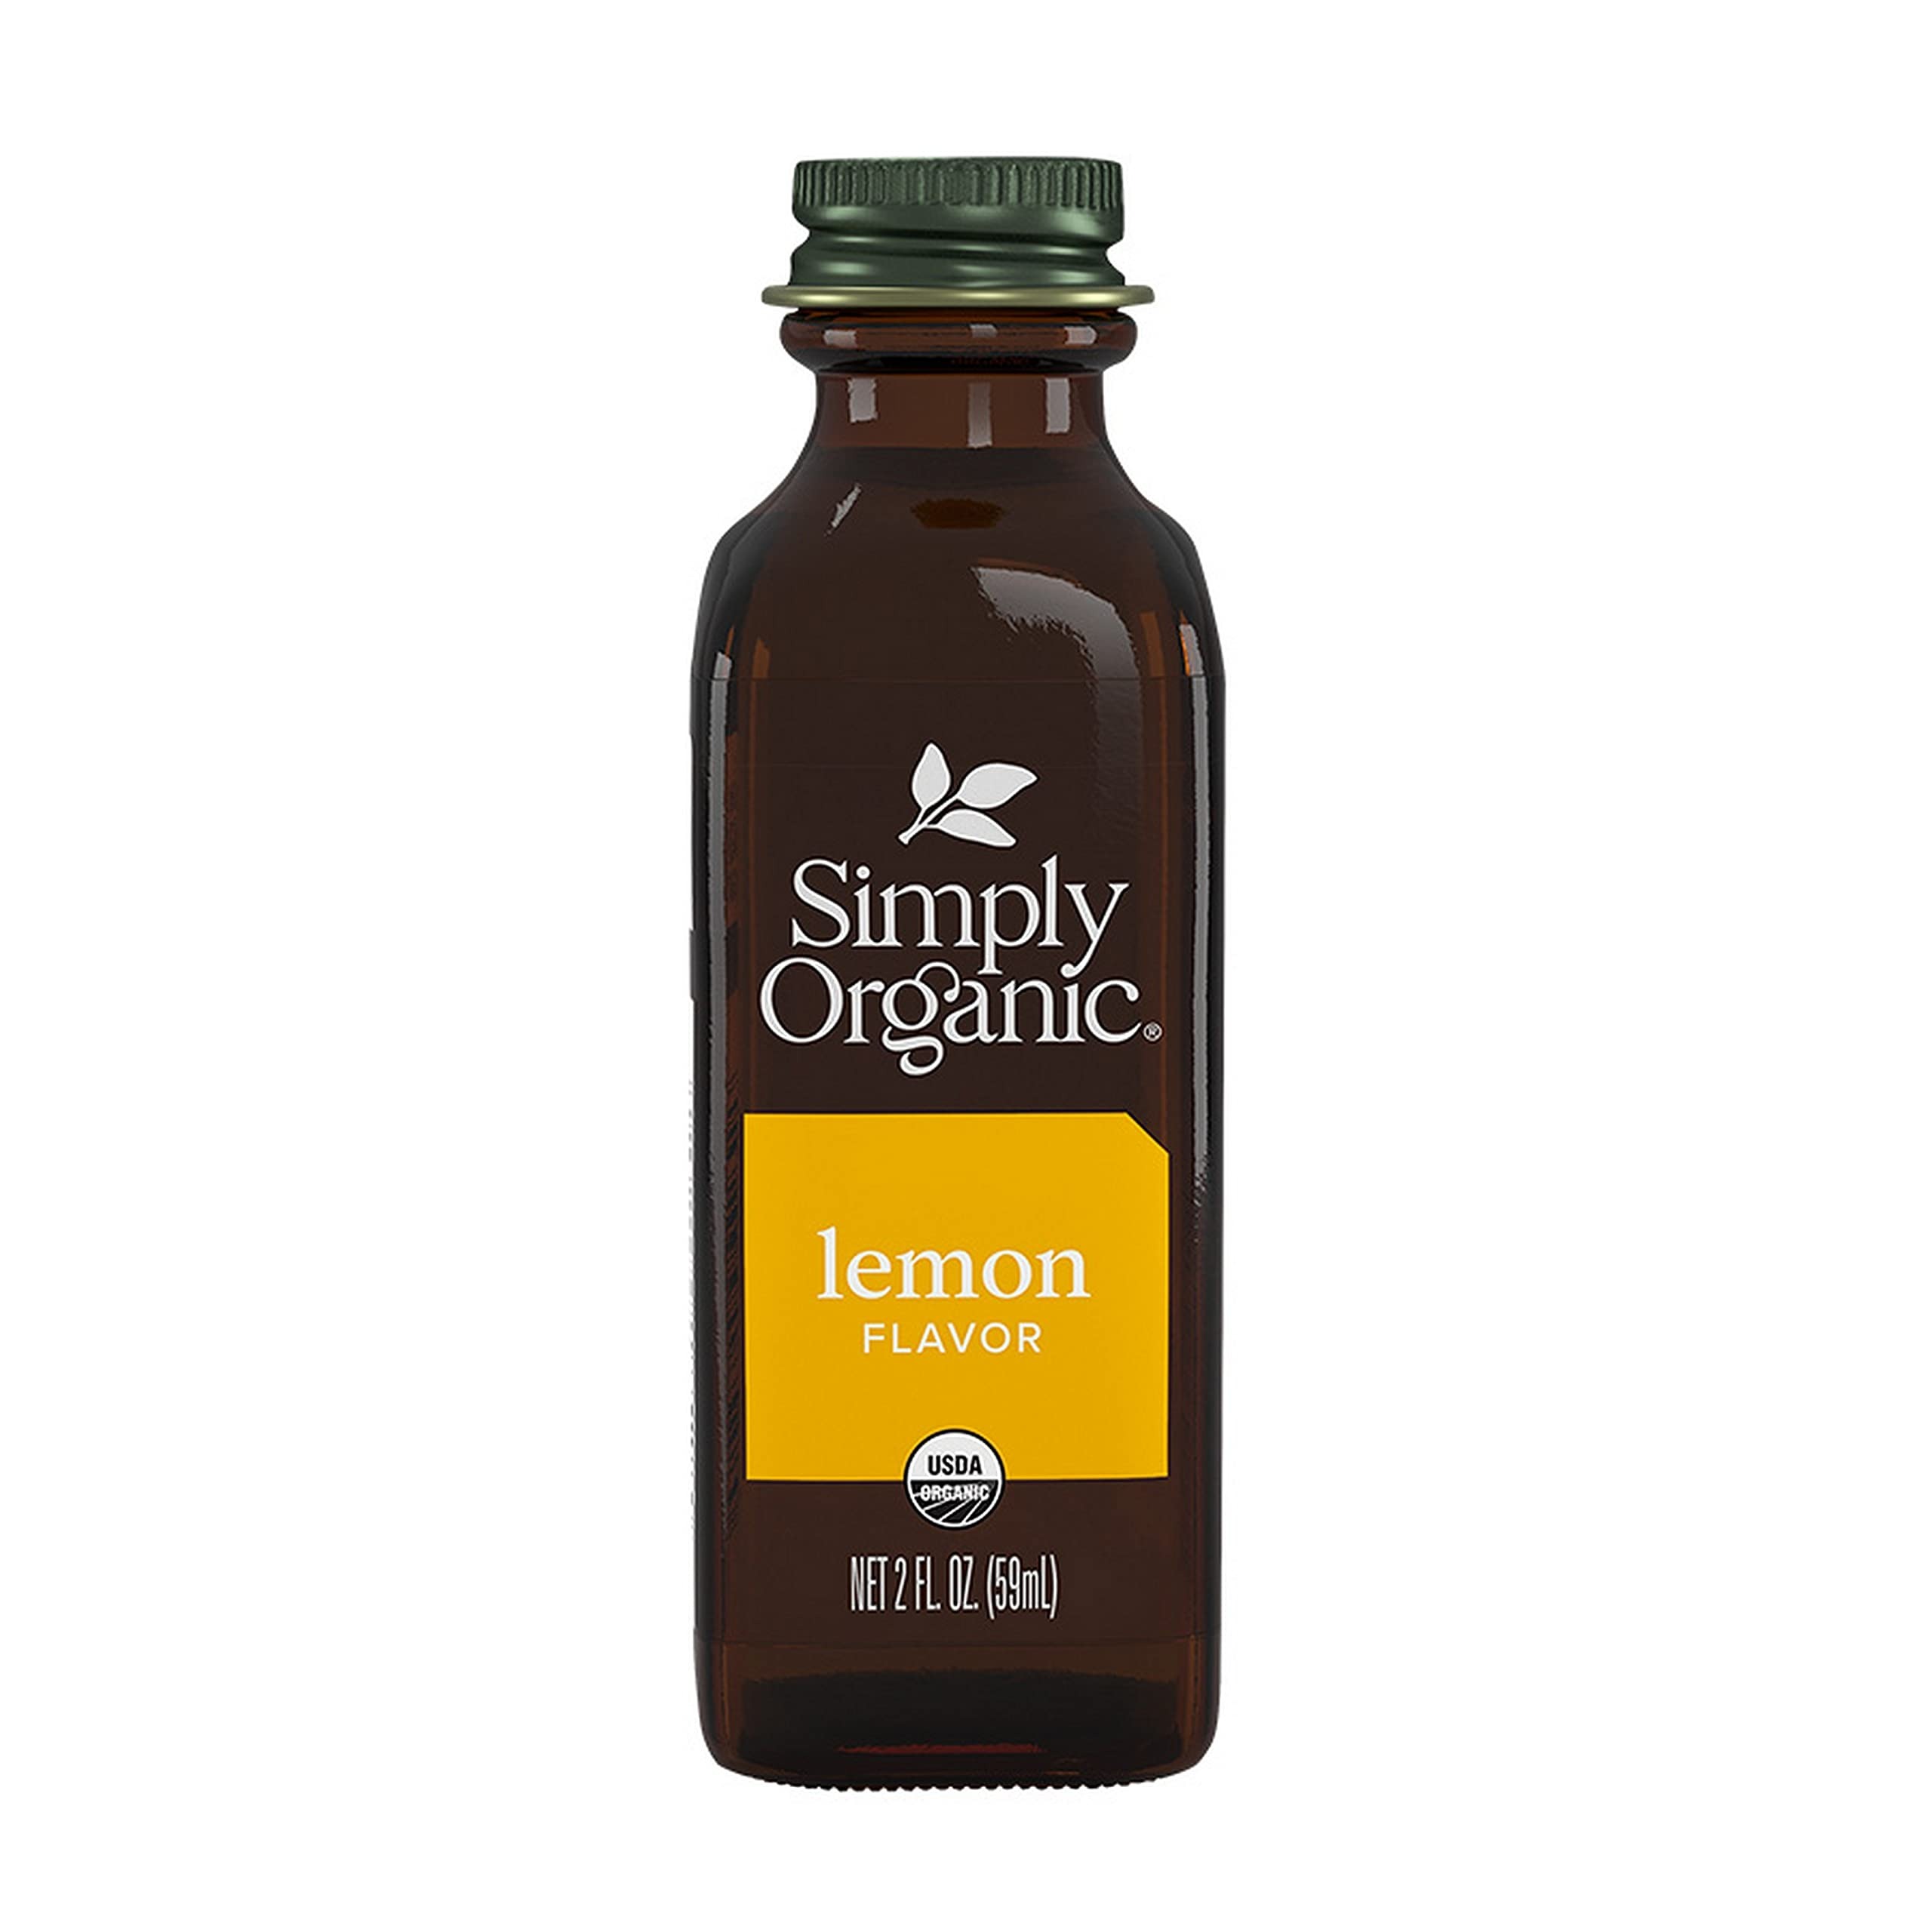
Item Name: Simply Organic Lemon Flavor, Certified Organic | 2 oz | Pack of 12
Value: 24.0
Unit: Ounce

Price: 4.195